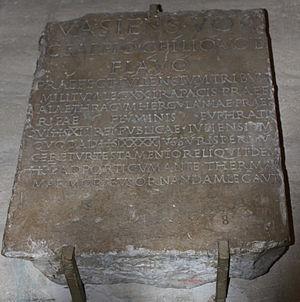
Inscription latine d’époque romaine retrouvée à Vaison-la-Romaine avant le XVIIe siècle et aujourd’hui conservée au Musée Calvet d’Avignon. Plaque calcaire devant être à l’origine fixée sur une base de statue. L’inscription faite par les Vaisonnais des Voconces honore le chevalier romain Gaius Sappius Flavus en raison d’une importante évergésie testamentaire. Elle rappelle son cursus
Les Voconces — en latin Vocontii — sont une fédération de peuples gaulois installés dans les Préalpes.